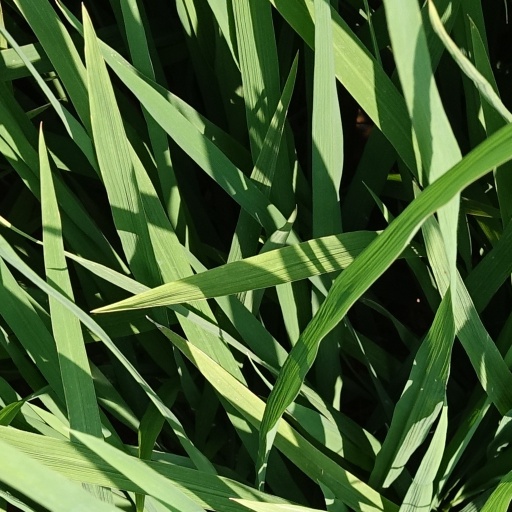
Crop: rice